Victoria Prentis

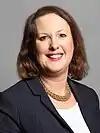
Official portrait, 2020

Victoria Mary Prentis, Baroness Prentis of Banbury, ( Boswell; born 24 March 1971) is a British politician and barrister. A member of the Conservative Party, Prentis served as the Member of Parliament for Banbury from 2015 until her defeat in 2024.